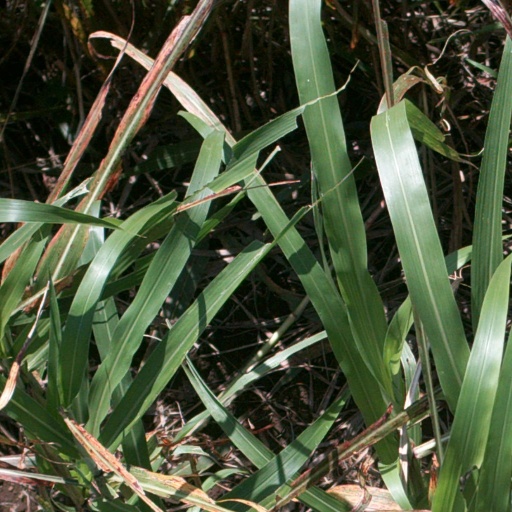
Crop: sorghum